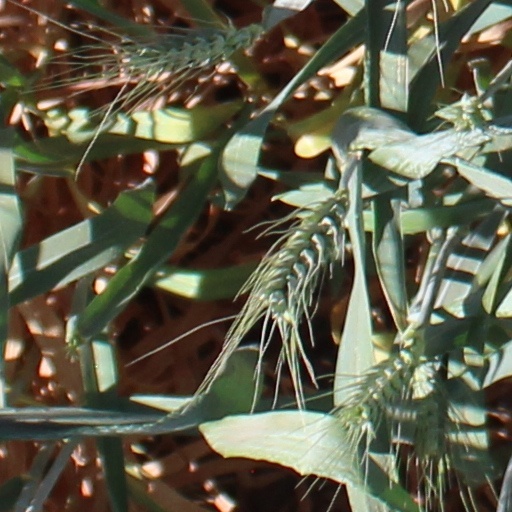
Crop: wheat